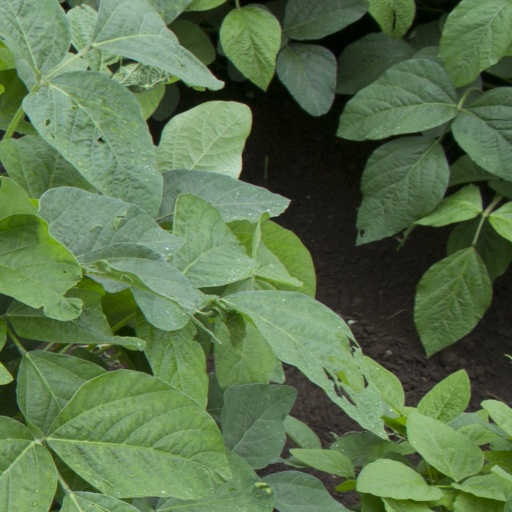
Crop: soybean